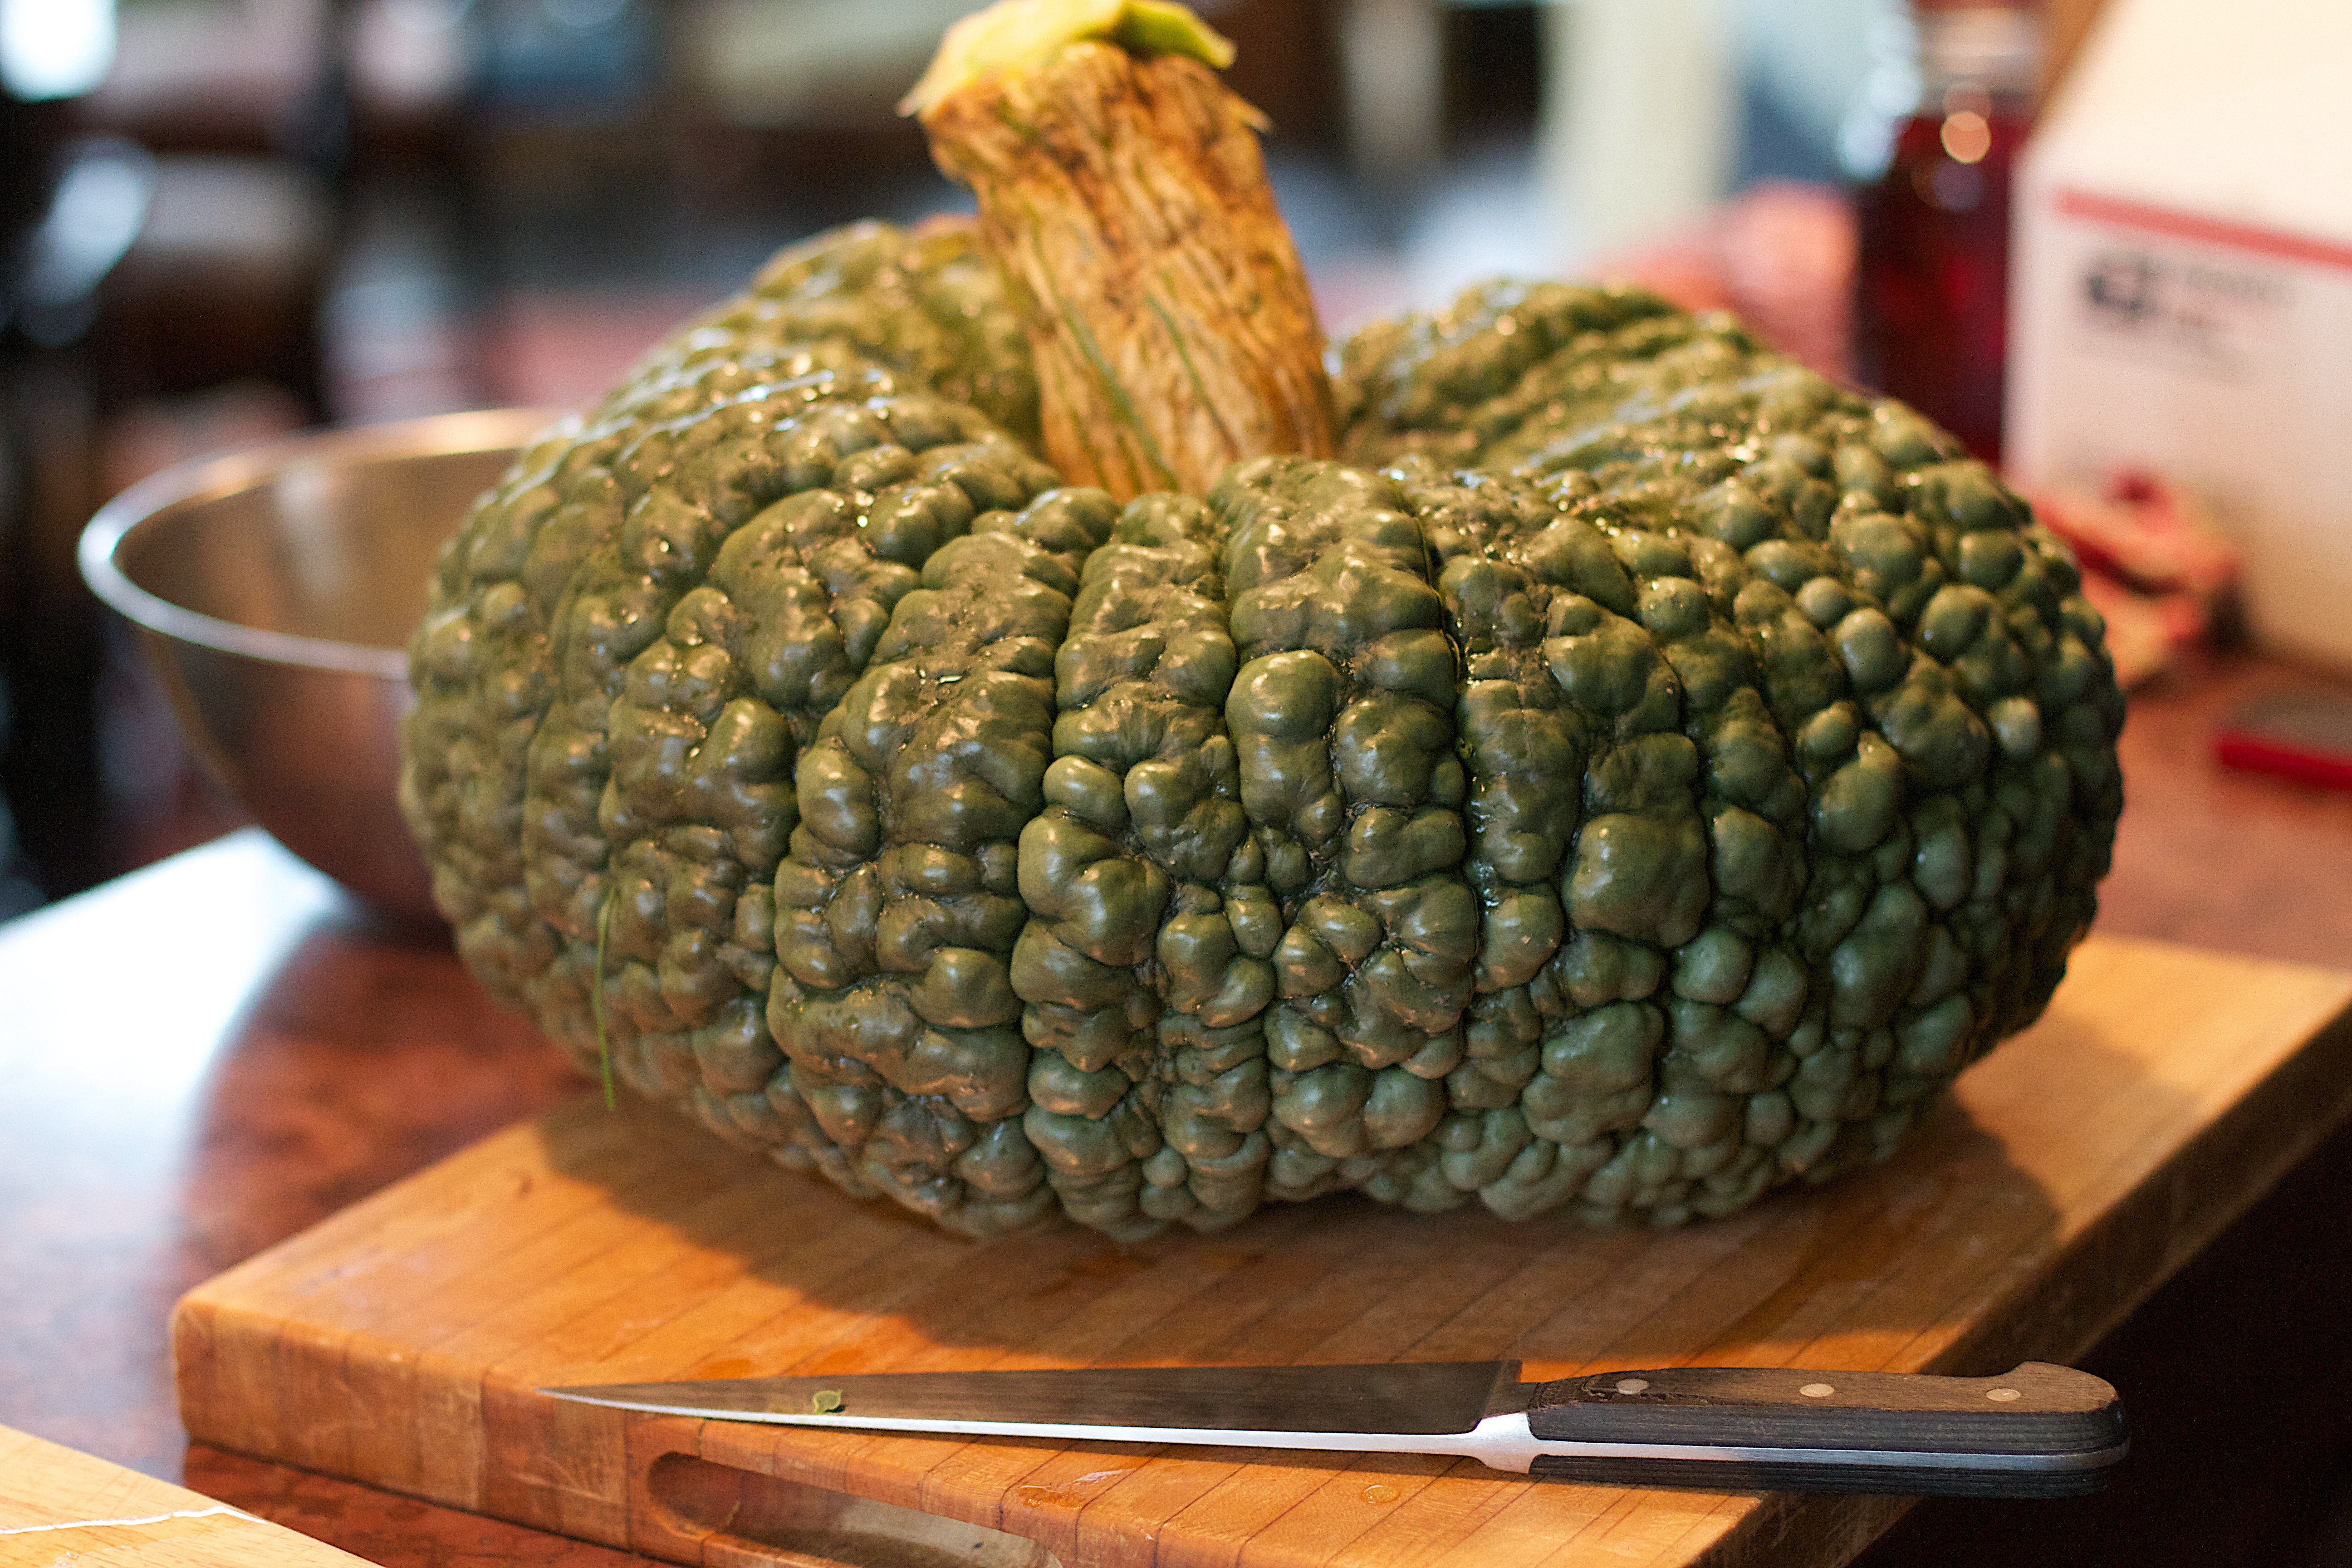
plant, fruit, dish, food, produce, vegetable, squash, flowering plant, land plant